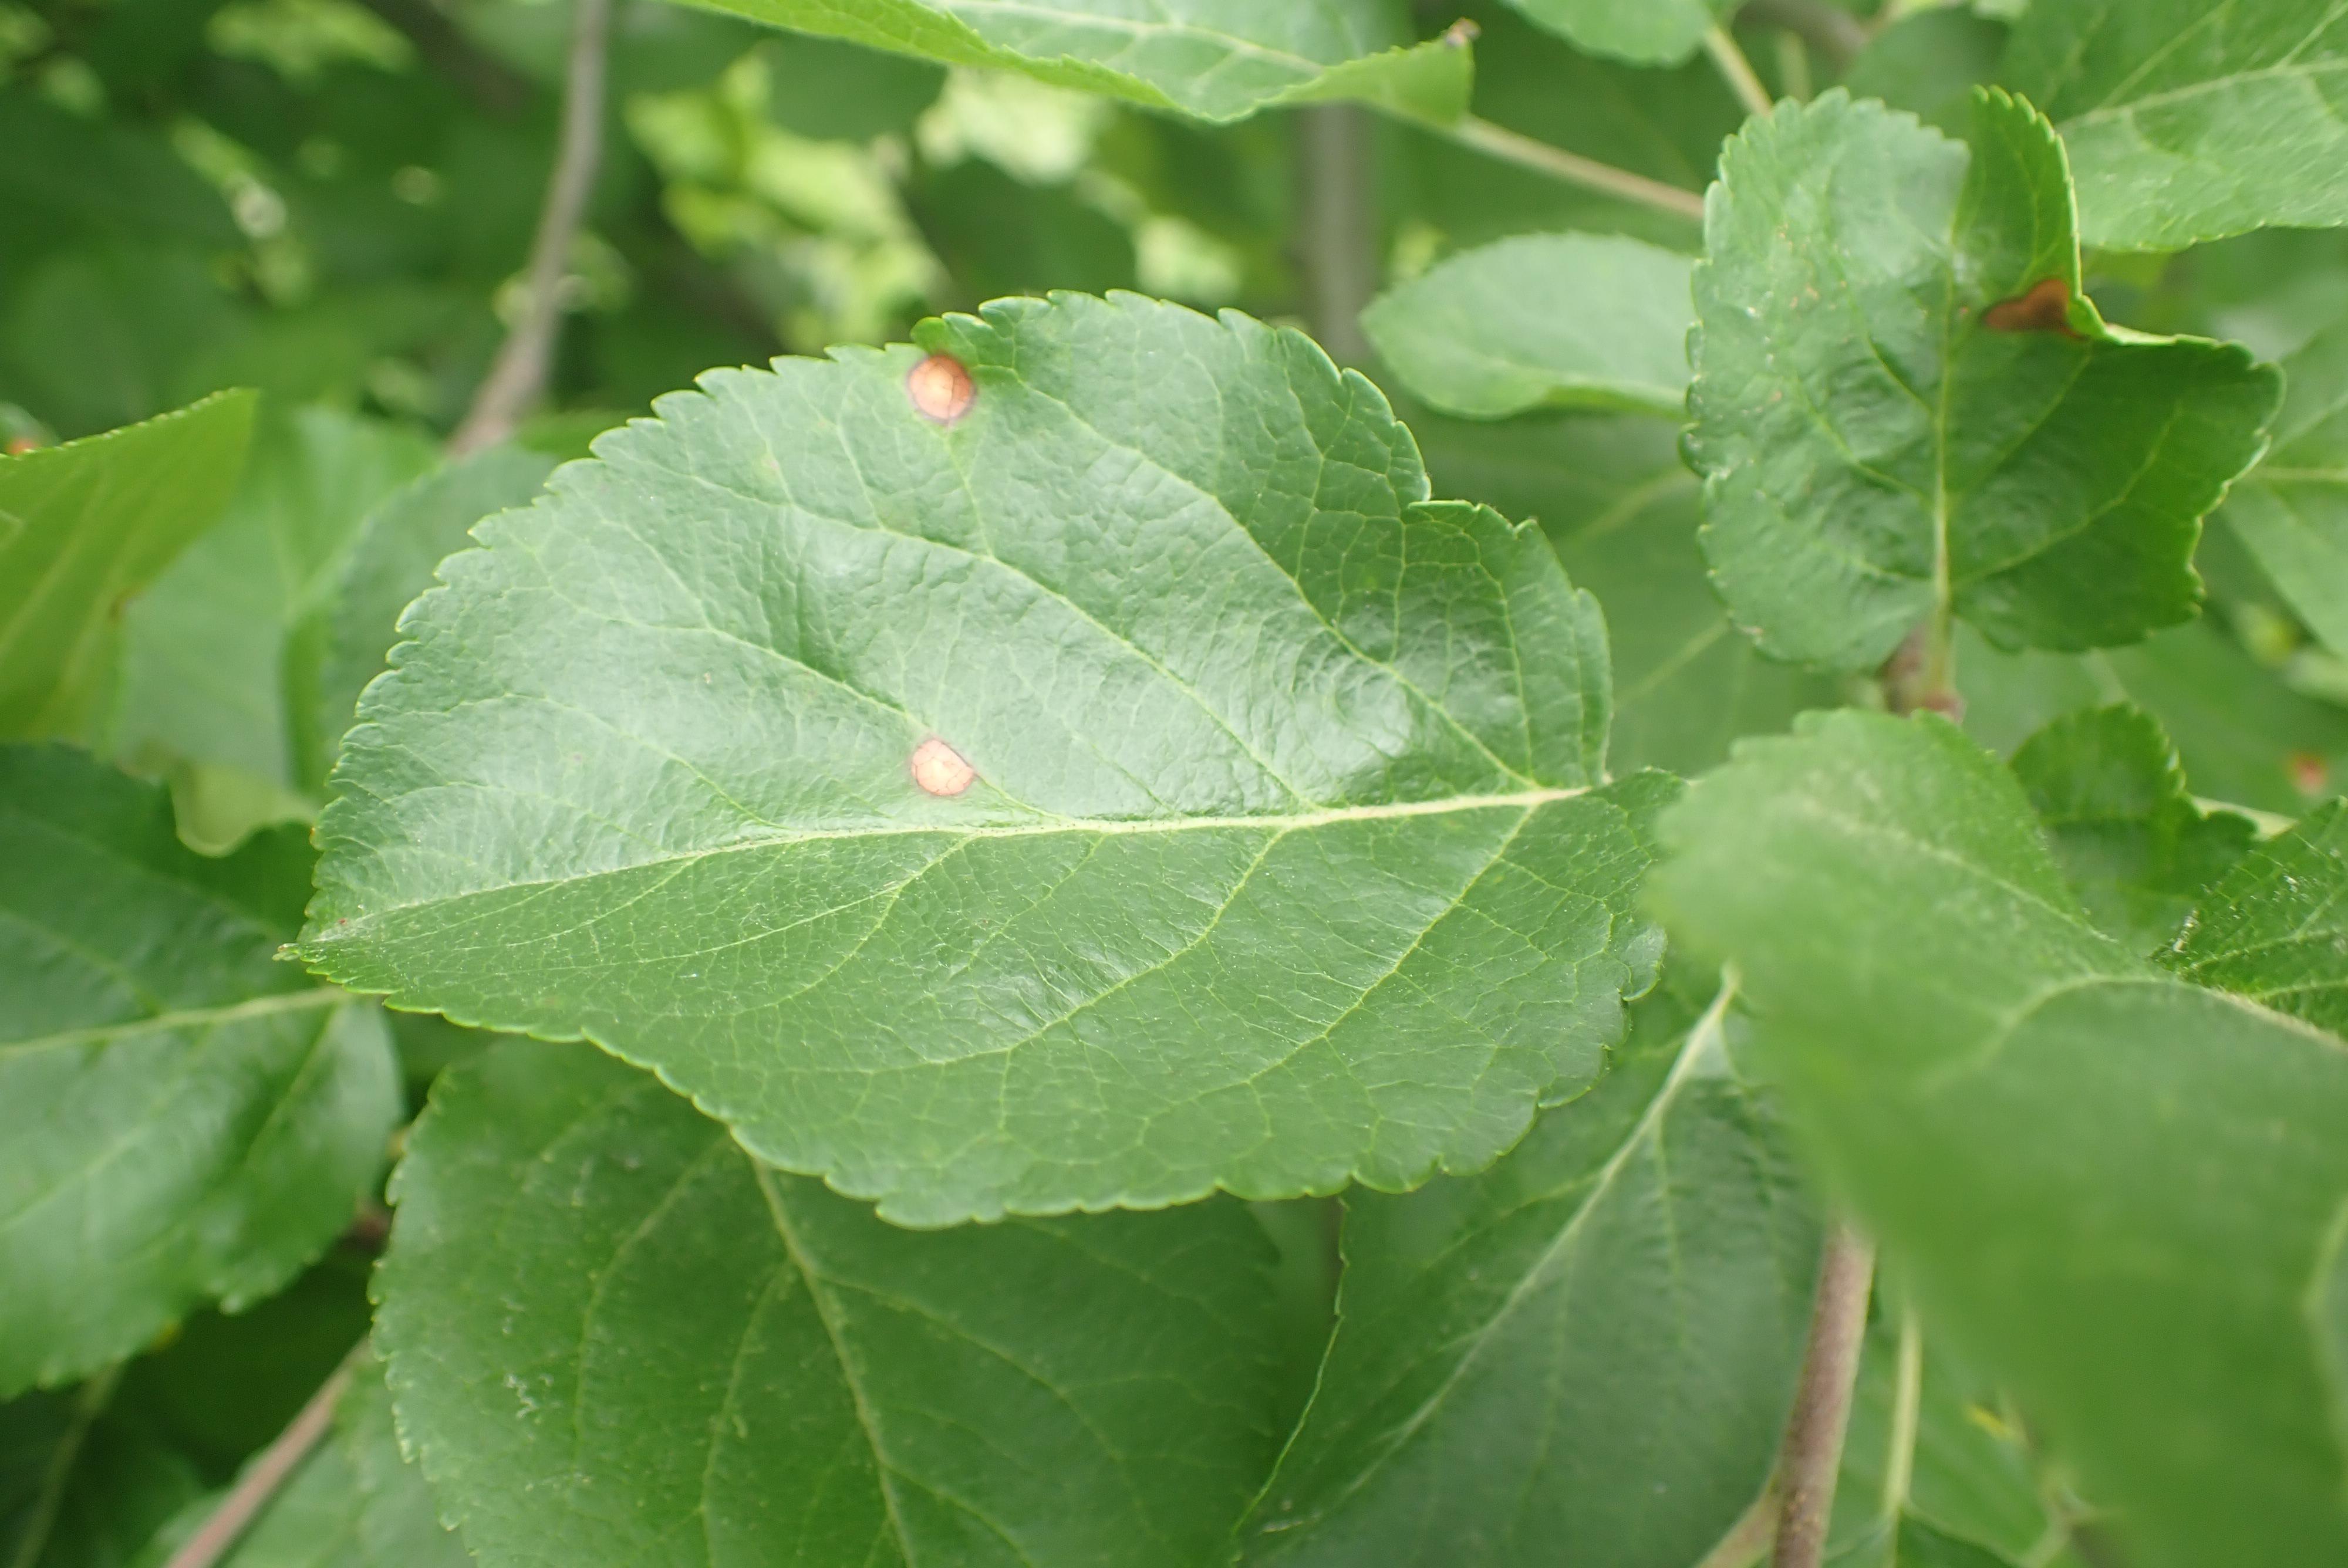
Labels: frog_eye_leaf_spot